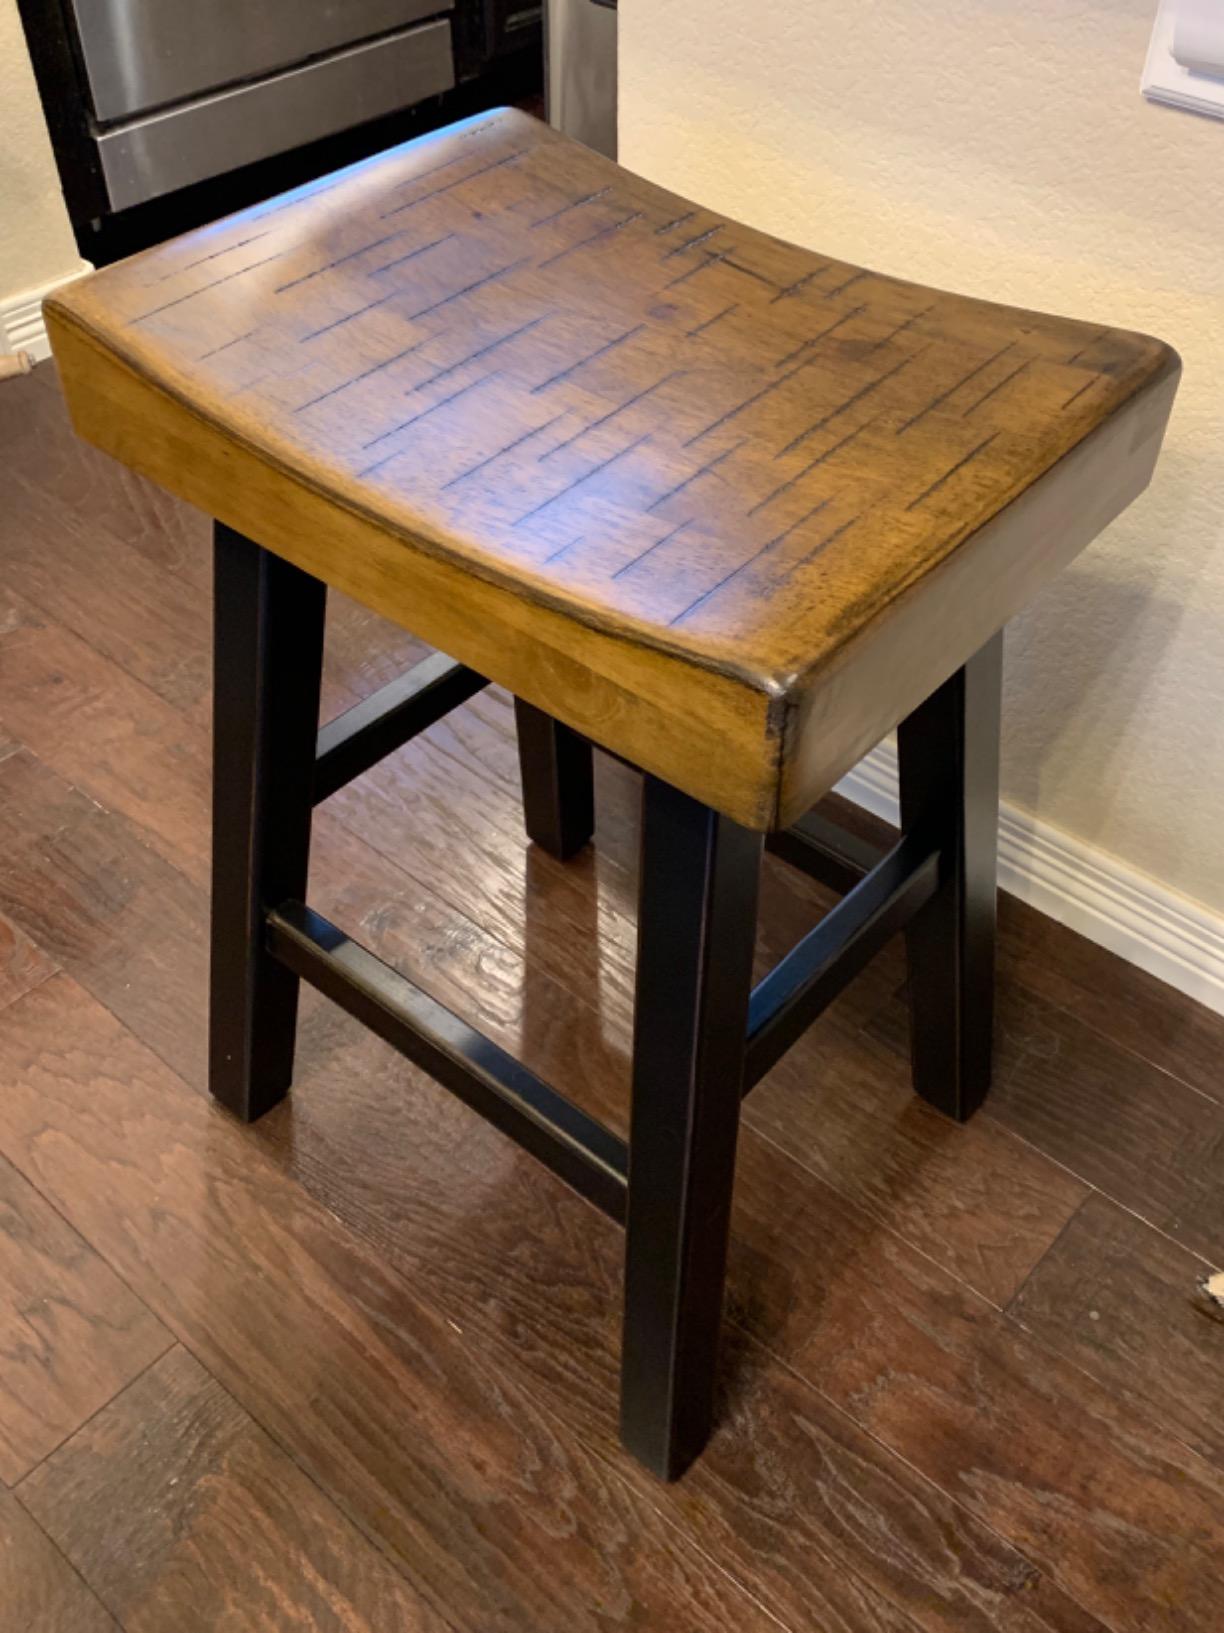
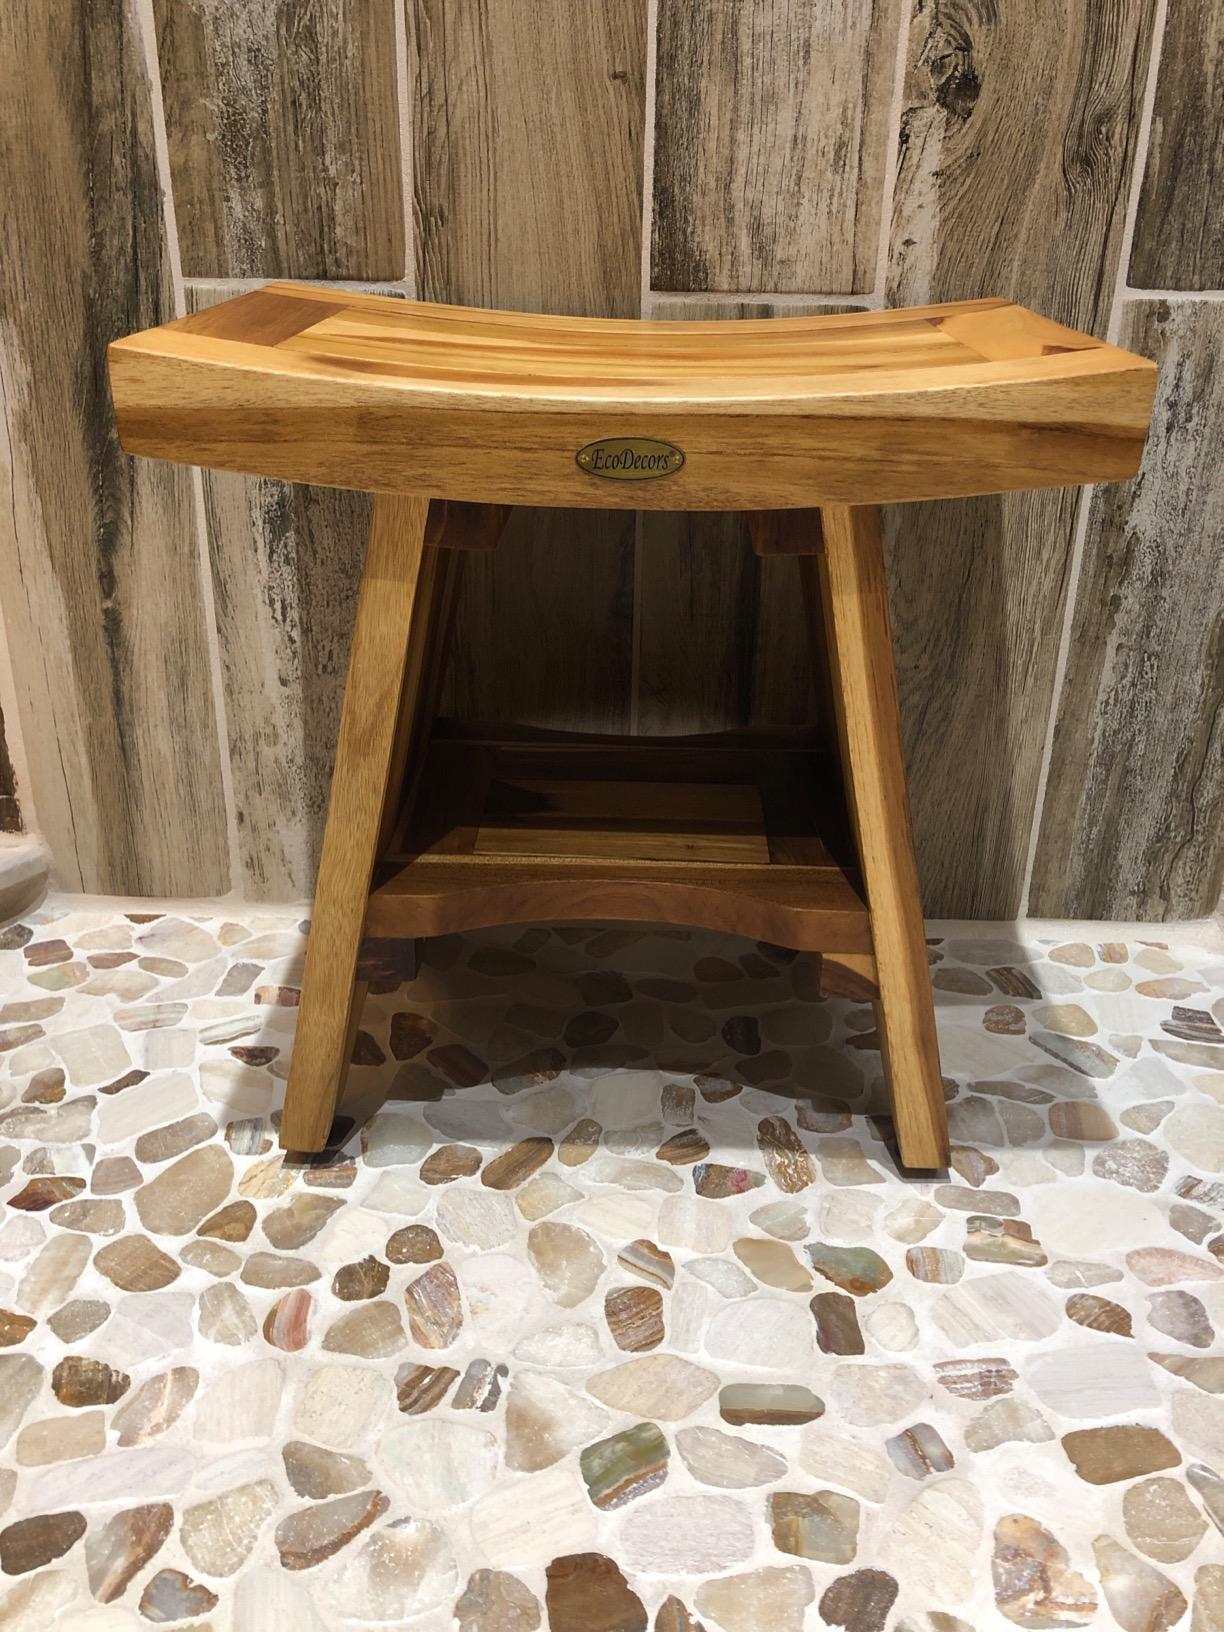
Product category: stool
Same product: no